Psychopaths (film)

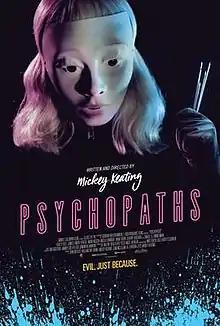
Theatrical release poster

Psychopaths is a 2017 American horror film written and directed by Mickey Keating. It stars an ensemble cast that includes Ashley Bell, James Landry Hébert, Mark Kassen, Angela Trimbur, Ivana Shein, Jeremy Gardner and Samuel D. Zimmerman. It had its world premiere at the Tribeca Film Festival on April 20, 2017. It was released on December 1, 2017, by Samuel Goldwyn Films.